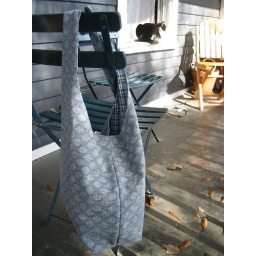
A reversible market bag. Help save the environment by not using paper or plastic.